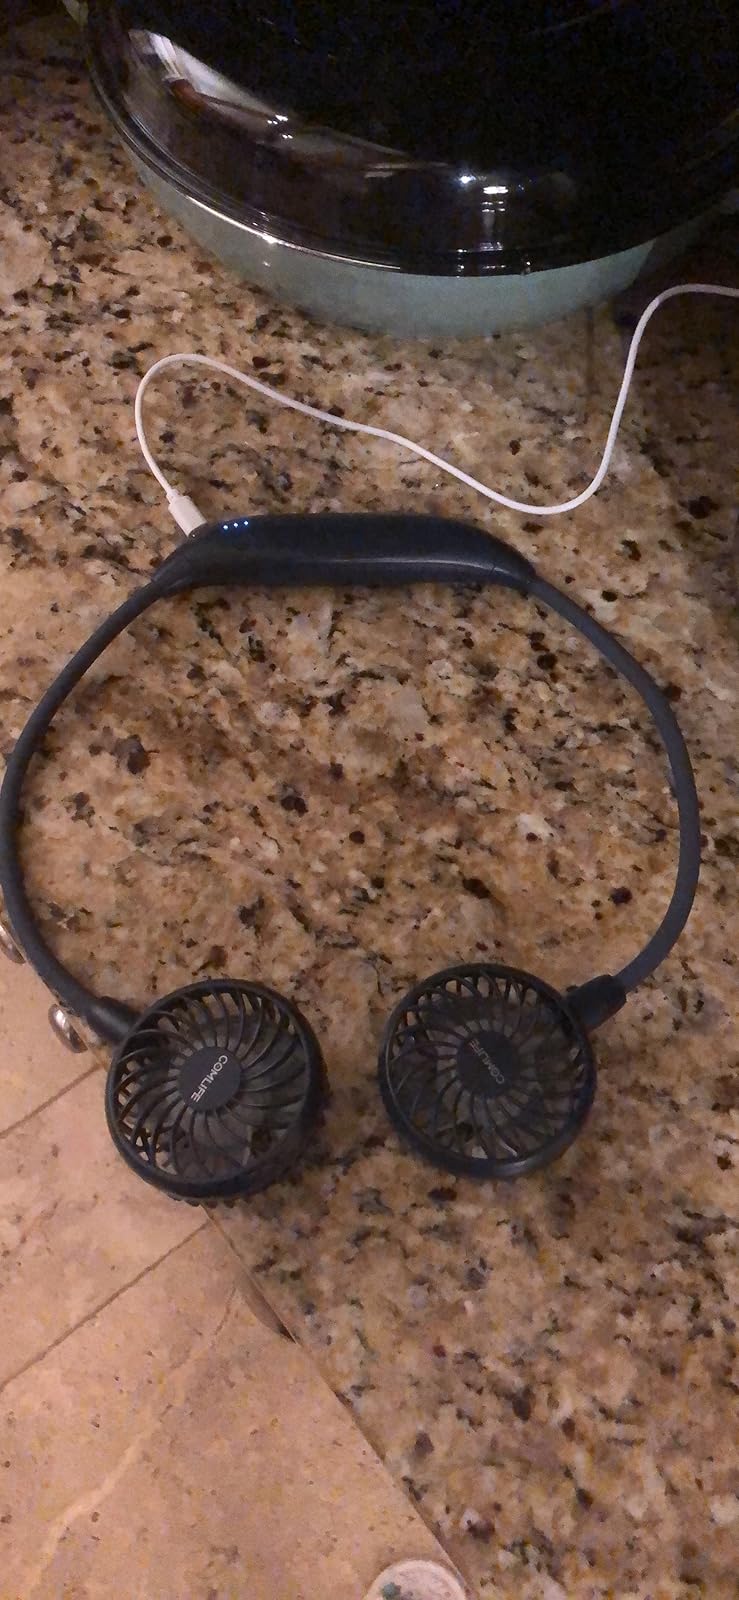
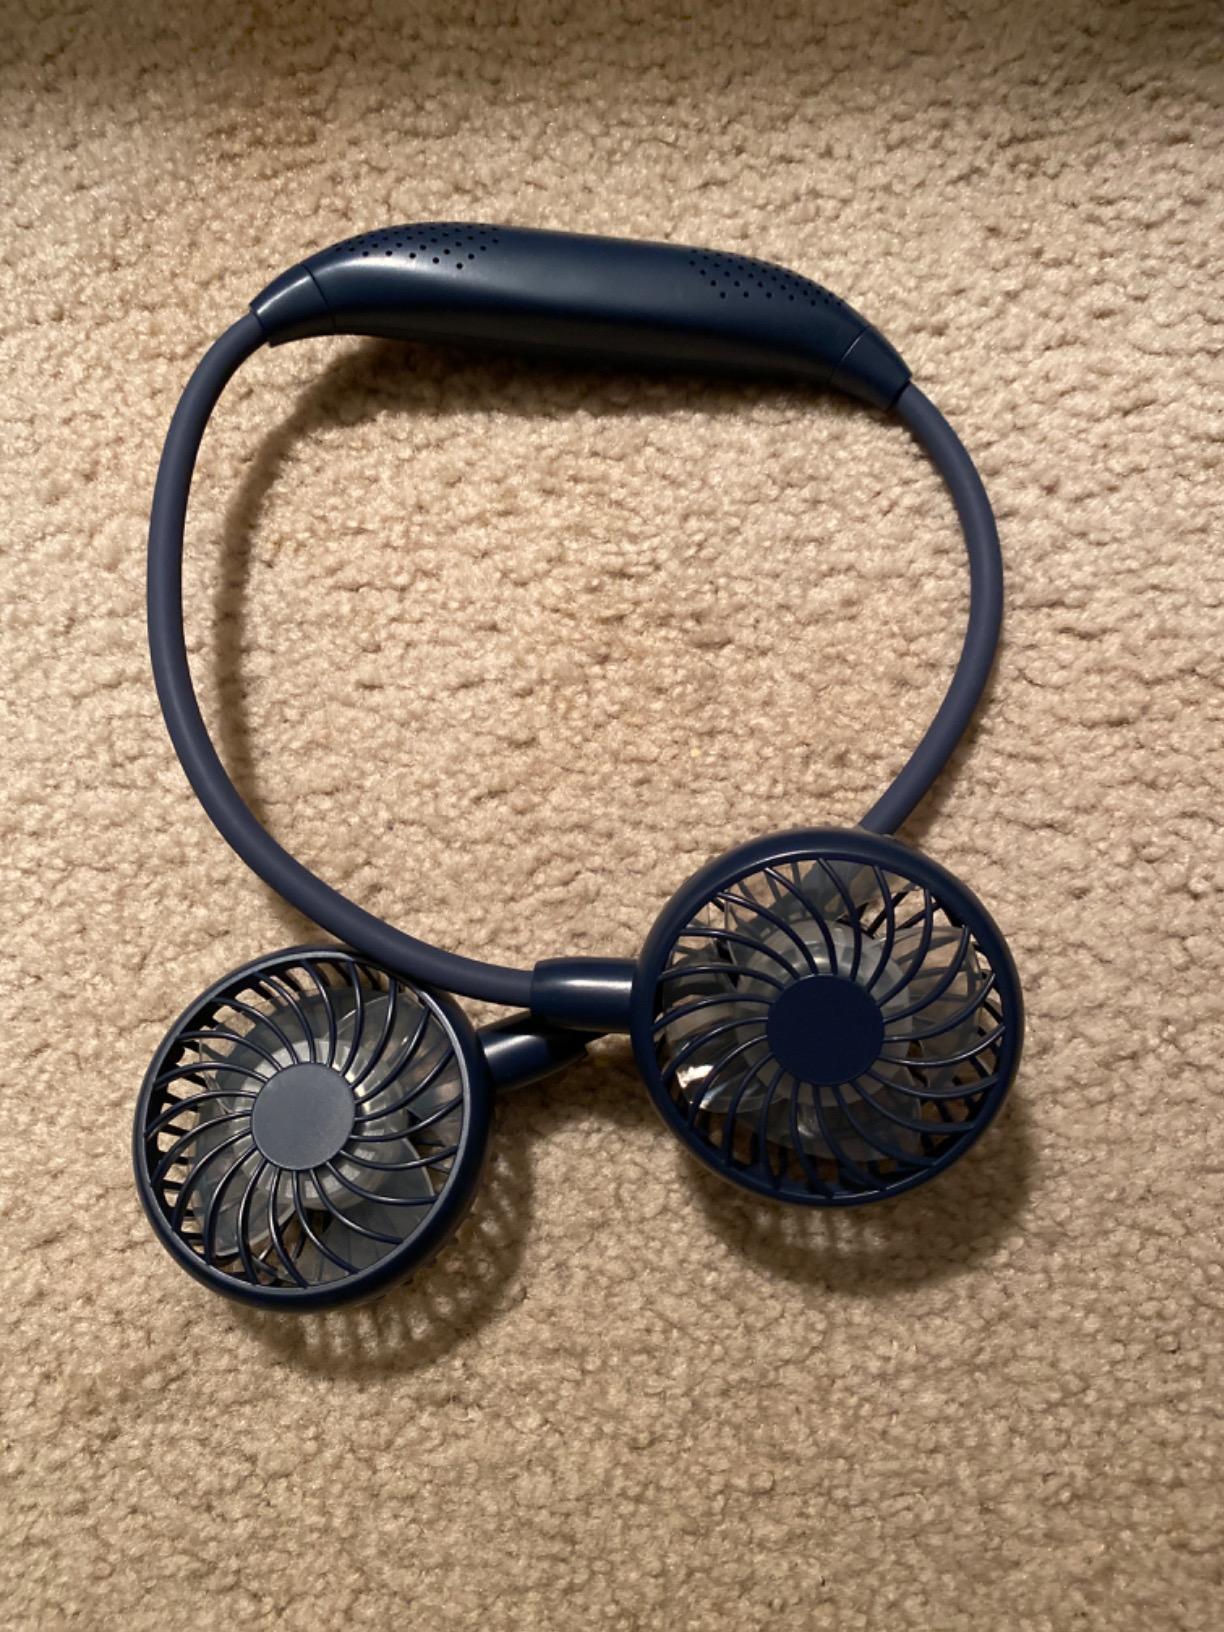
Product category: fan
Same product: yes